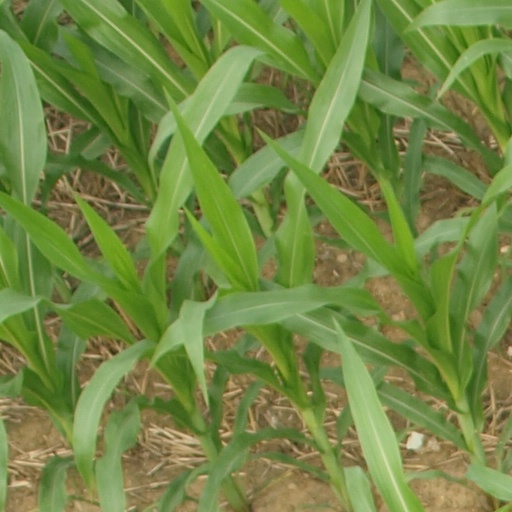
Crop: maize; corn